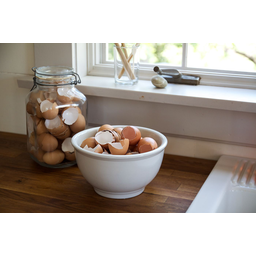
Label: trash